Impact event

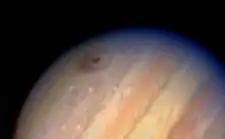
Comet Shoemaker-Levy 9's scar on Jupiter (dark area near Jupiter's limb)

On 15 February 2013, an asteroid entered Earth's atmosphere over Russia as a fireball and exploded above the city of Chelyabinsk during its passage through the Ural Mountains region at 09:13 YEKT (03:13 UTC). The object's air burst occurred at an altitude between above the ground, and about 1,500 people were injured, mainly by broken window glass shattered by the shock wave. Two were reported in serious condition; however, there were no fatalities. Initially some 3,000 buildings in six cities across the region were reported damaged due to the explosion's shock wave, a figure which rose to over 7,200 in the following weeks. The Chelyabinsk meteor was estimated to have caused over $30 million in damage. It is the largest recorded object to have encountered the Earth since the 1908 Tunguska event. The meteor is estimated to have an initial diameter of 17–20 metres and a mass of roughly 10,000 tonnes. On 16 October 2013, a team from Ural Federal University led by Victor Grokhovsky recovered a large fragment of the meteor from the bottom of Russia's Lake Chebarkul, about 80 km west of the city.